Windsor Air Raid Shelter

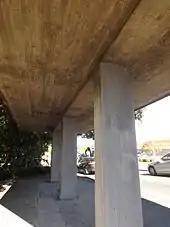
Roof, 2015

The Windsor air raid shelter is a rectangular concrete structure comprising a heavy floor slab and a flat roof supported by concrete piers. It is unpainted, and the floor slab and roof slab have been truncated at the northeast corner, where the road reserve narrows to a point. An unused electricity box and wiring remains visible on the south side of the second pier from the south, and there is evidence of two earth closet partitions inside the shelter. An electrical trench has been cut and re-cemented along the centre of the floor slab. A mature fig tree stands nearby.